Judensau at the choir stalls of Cologne Cathedral

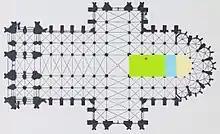
"Judensau" marked in red on the Cologne Cathedral's floor plan

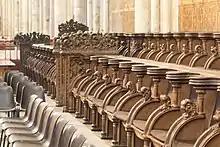
Northern, most foremost choir stalls, view onto the Parclose with the carved pig

The choir stall of Cologne Cathedral consists of wooden seats. Two longitudinal rows of them are installed each on the northern and southern side of the cathedral choir, just in front of the chancel screens. The front rows are divided in two equal parts each, to provide access to the row behind.